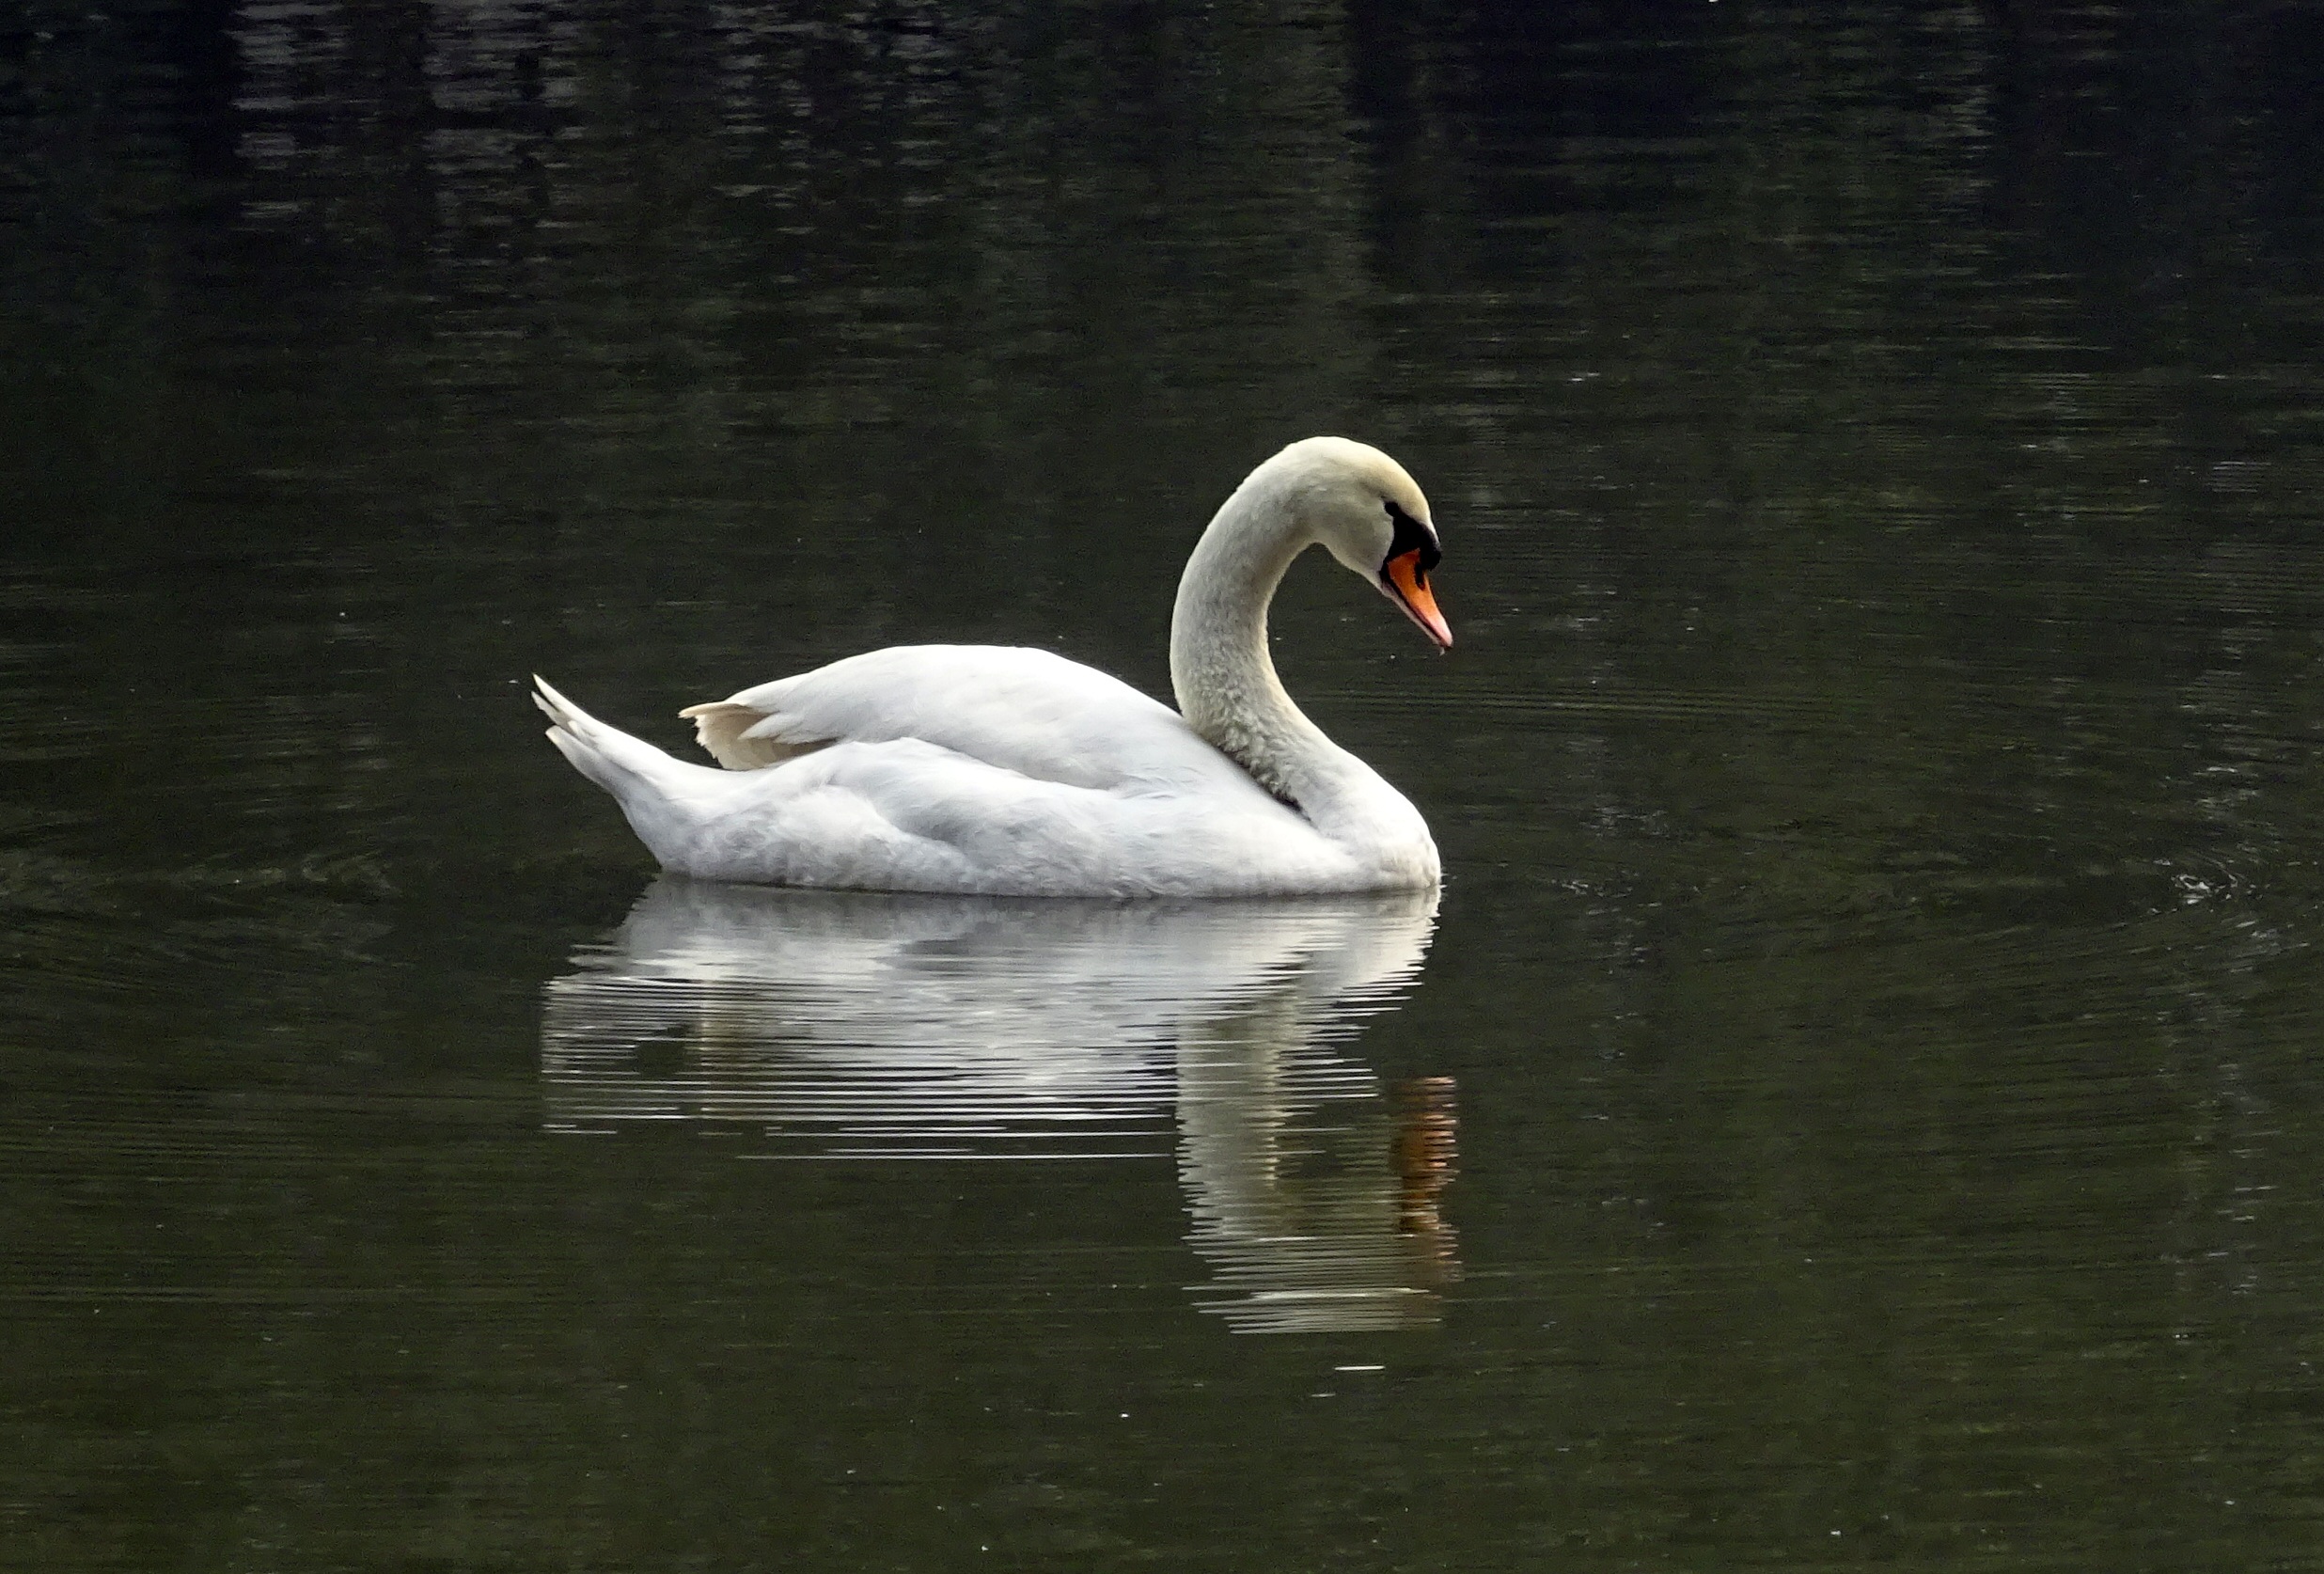
water, bird, wing, pond, wildlife, zoo, reflection, beak, fauna, swan, vertebrate, india, waterfowl, water bird, kolkata, ducks geese and swans